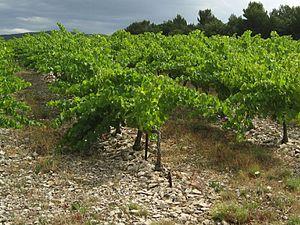
Vignoble de Séguret sur le chemin du Crestet
Le séguret, ou côtes-du-rhône villages Séguret, est un vin produit sur la commune de Séguret, dans le département de Vaucluse.